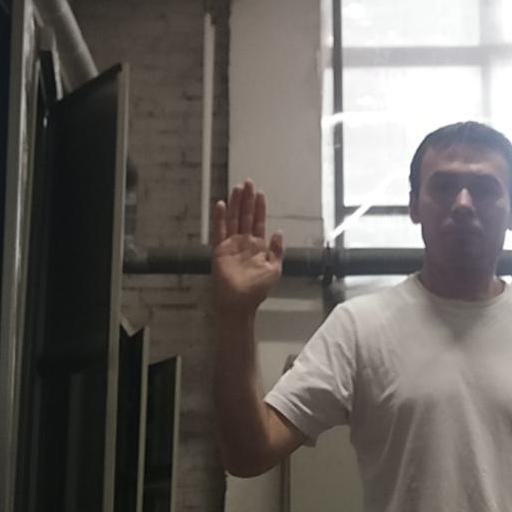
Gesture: stop